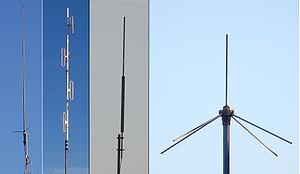
Les radiocommunications de catastrophe jouent un rôle capital déterminant à tous les stades de la gestion des catastrophes.
La bande des très hautes fréquences est la partie du spectre radioélectrique s'étendant de 30 MHz à 300 MHz, soit respectivement, de 10 à 1 m de longueur d'onde électromagnétique.